Eastern Economic Forum

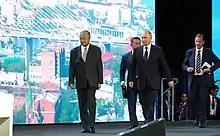
Prime Minister of Malaysia Mahathir Mohamad, President of Russia Vladimir Putin joined the 2019 Eastern Economic Forum

It is held each year since 2015 in September, at the Far Eastern Federal University in Vladivostok, Russia. The Japanese Prime Minister Shinzo Abe attended this forum in 2017.